Hasan al-Kharrat

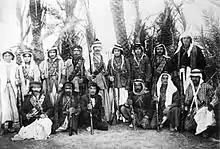
A group of rebels in traditional Arab dress posing with rifles with date palms in the background

Al-Kharrat commenced guerrilla operations in September, targeting French forces posted in the eastern and southern Ghouta. His prominence rose as he led nighttime raids against the French in Damascus, during which he disarmed army patrols and took soldiers hostage. In al-Shaghour, Souk Saruja and Jazmatiyya, al-Kharrat and his band burnt down all French-held buildings. In the first week of October, sixty French gendarmes were dispatched to the Ghouta to apprehend al-Kharrat and his fighters. The gendarmes were quartered in the home of al-Malihah's "mukhtar" (village headman). In the evening, the rebels attacked the residence, killing one gendarme and capturing the rest; the prisoners were eventually all returned unharmed.